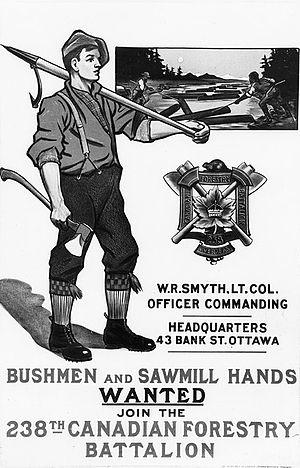
Affiche - «Bûcherons et ouvriers de scieries demandés». Ottawa (Canada). 22 000 membres du Corps forestier canadien travaillent à transformer les arbres en bois d'oeuvre pour l'effort de guerre allié."
Le Corps forestier canadien était un corps administratif de l'Armée canadienne. Il a été créé le 14 novembre 1916 et dissous en 1920. Il fut recréé en 1940 et définitivement dissous en 1945.
Le Canada est un pays situé dans la partie septentrionale de l'Amérique du Nord. Monarchie constitutionnelle à régime parlementaire constituée en fédération, composée de dix provinces et trois territoires, le pays est encadré par l'océan Atlantique à l'est, l'océan Arctique au nord et l'océan Pacifique à l'ouest. Le Canada comprend deux frontières terrestres avec les États-Unis, l'une au sud et l'autre au nord-ouest avec l'Alaska, ainsi qu'une frontière maritime avec la France, par le biais de l'archipel de Saint-Pierre-et-Miquelon, et le Danemark, par le biais du Groenland. Le territoire terrestre canadien s'étend sur 10 millions de kilomètres carrés, ce qui en fait le deuxième pays du monde pour la superficie après la Russie. En 2019, il compte plus de 37 millions d'habitants et est ainsi le 37ᵉ pays du monde en ce qui concerne la population. Le territoire contient plus de 31 700 lacs, ce qui fait du Canada l'un des pays possédant les plus grandes réserves d'eau douce du globe. Les langues officielles au niveau fédéral sont l'anglais et le français. La capitale fédérale est Ottawa et la monnaie, le dollar canadien.